Dart gun

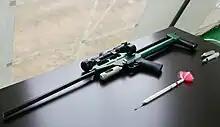
A Dan Inject Model JM air rifle with a tranquillizer dart

A dart gun is an air rifle that fires a dart. The dart is tipped with a hypodermic needle and filled with a sedative, vaccine or antibiotic. A dart gun containing a sedative is called a tranquillizer gun (also spelled tranquilizer gun, tranquilliser gun or tranquiliser gun), derived from the word "tranquil", which means "calm".